European fallow deer

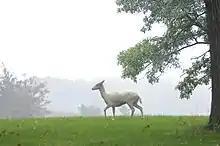
White European fallow deer near Argonne National Labs in Westmont, Illinois, U.S.

A small herd of 15 mostly white European fallow deer resides at the Belle Isle Nature Zoo on Belle Isle in Detroit, Michigan. Until the turn of the 21st century, this herd had the run of the island; the herd was thereafter confined, with extirpation being the initial goal.